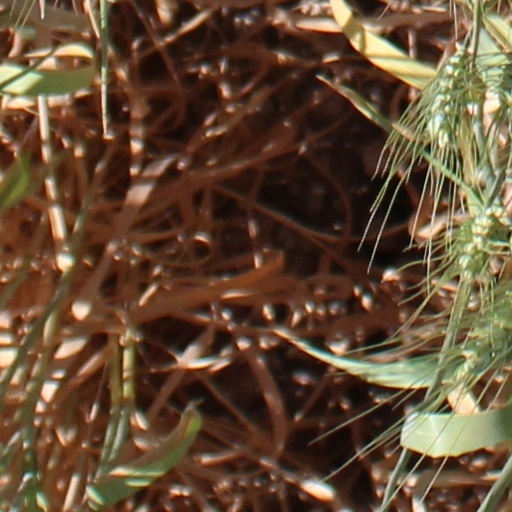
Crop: wheat